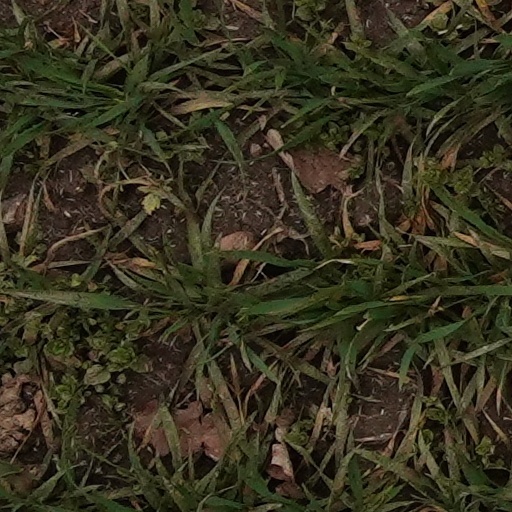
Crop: wheat